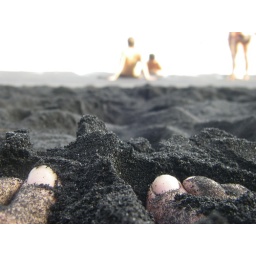
my toes in the sand at kehena beach